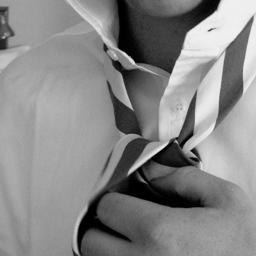
a man undoes the knot on his tie
A man adjusts his tie while getting ready to go.
A black and white photo of a man tying his tie.
A male is adjusting a striped tie around his neck.
A man in dress cloths is tying a tie